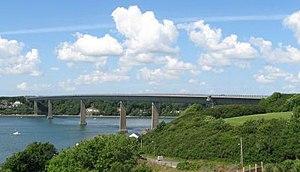
Cette liste de ponts du Royaume-Uni recense les ponts les plus remarquables du fait de leurs caractéristiques dimensionnelles ou de leur intérêt architectural ou historique en Angleterre, en Écosse, au Pays de Galles et en Irlande du Nord.